Hanyang Arsenal

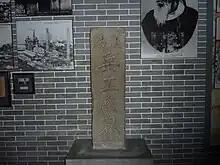
A boundary marker from the arsenal. Presently on display in the Xinhai Revolution Museum, Wuhan.

Originally known as the "Hubei Arsenal", it was founded in 1891 by Qing official Zhang Zhidong, who diverted funds from the Nanyang Fleet in Guangdong to build the arsenal. It cost about 250,000 pounds sterling and was built in 4 years. On 23 April 1894, construction was completed and the arsenal, occupying some , could start production of small-caliber cannons. It built magazine-fed rifles, Gruson quick fire guns, and cartridges.